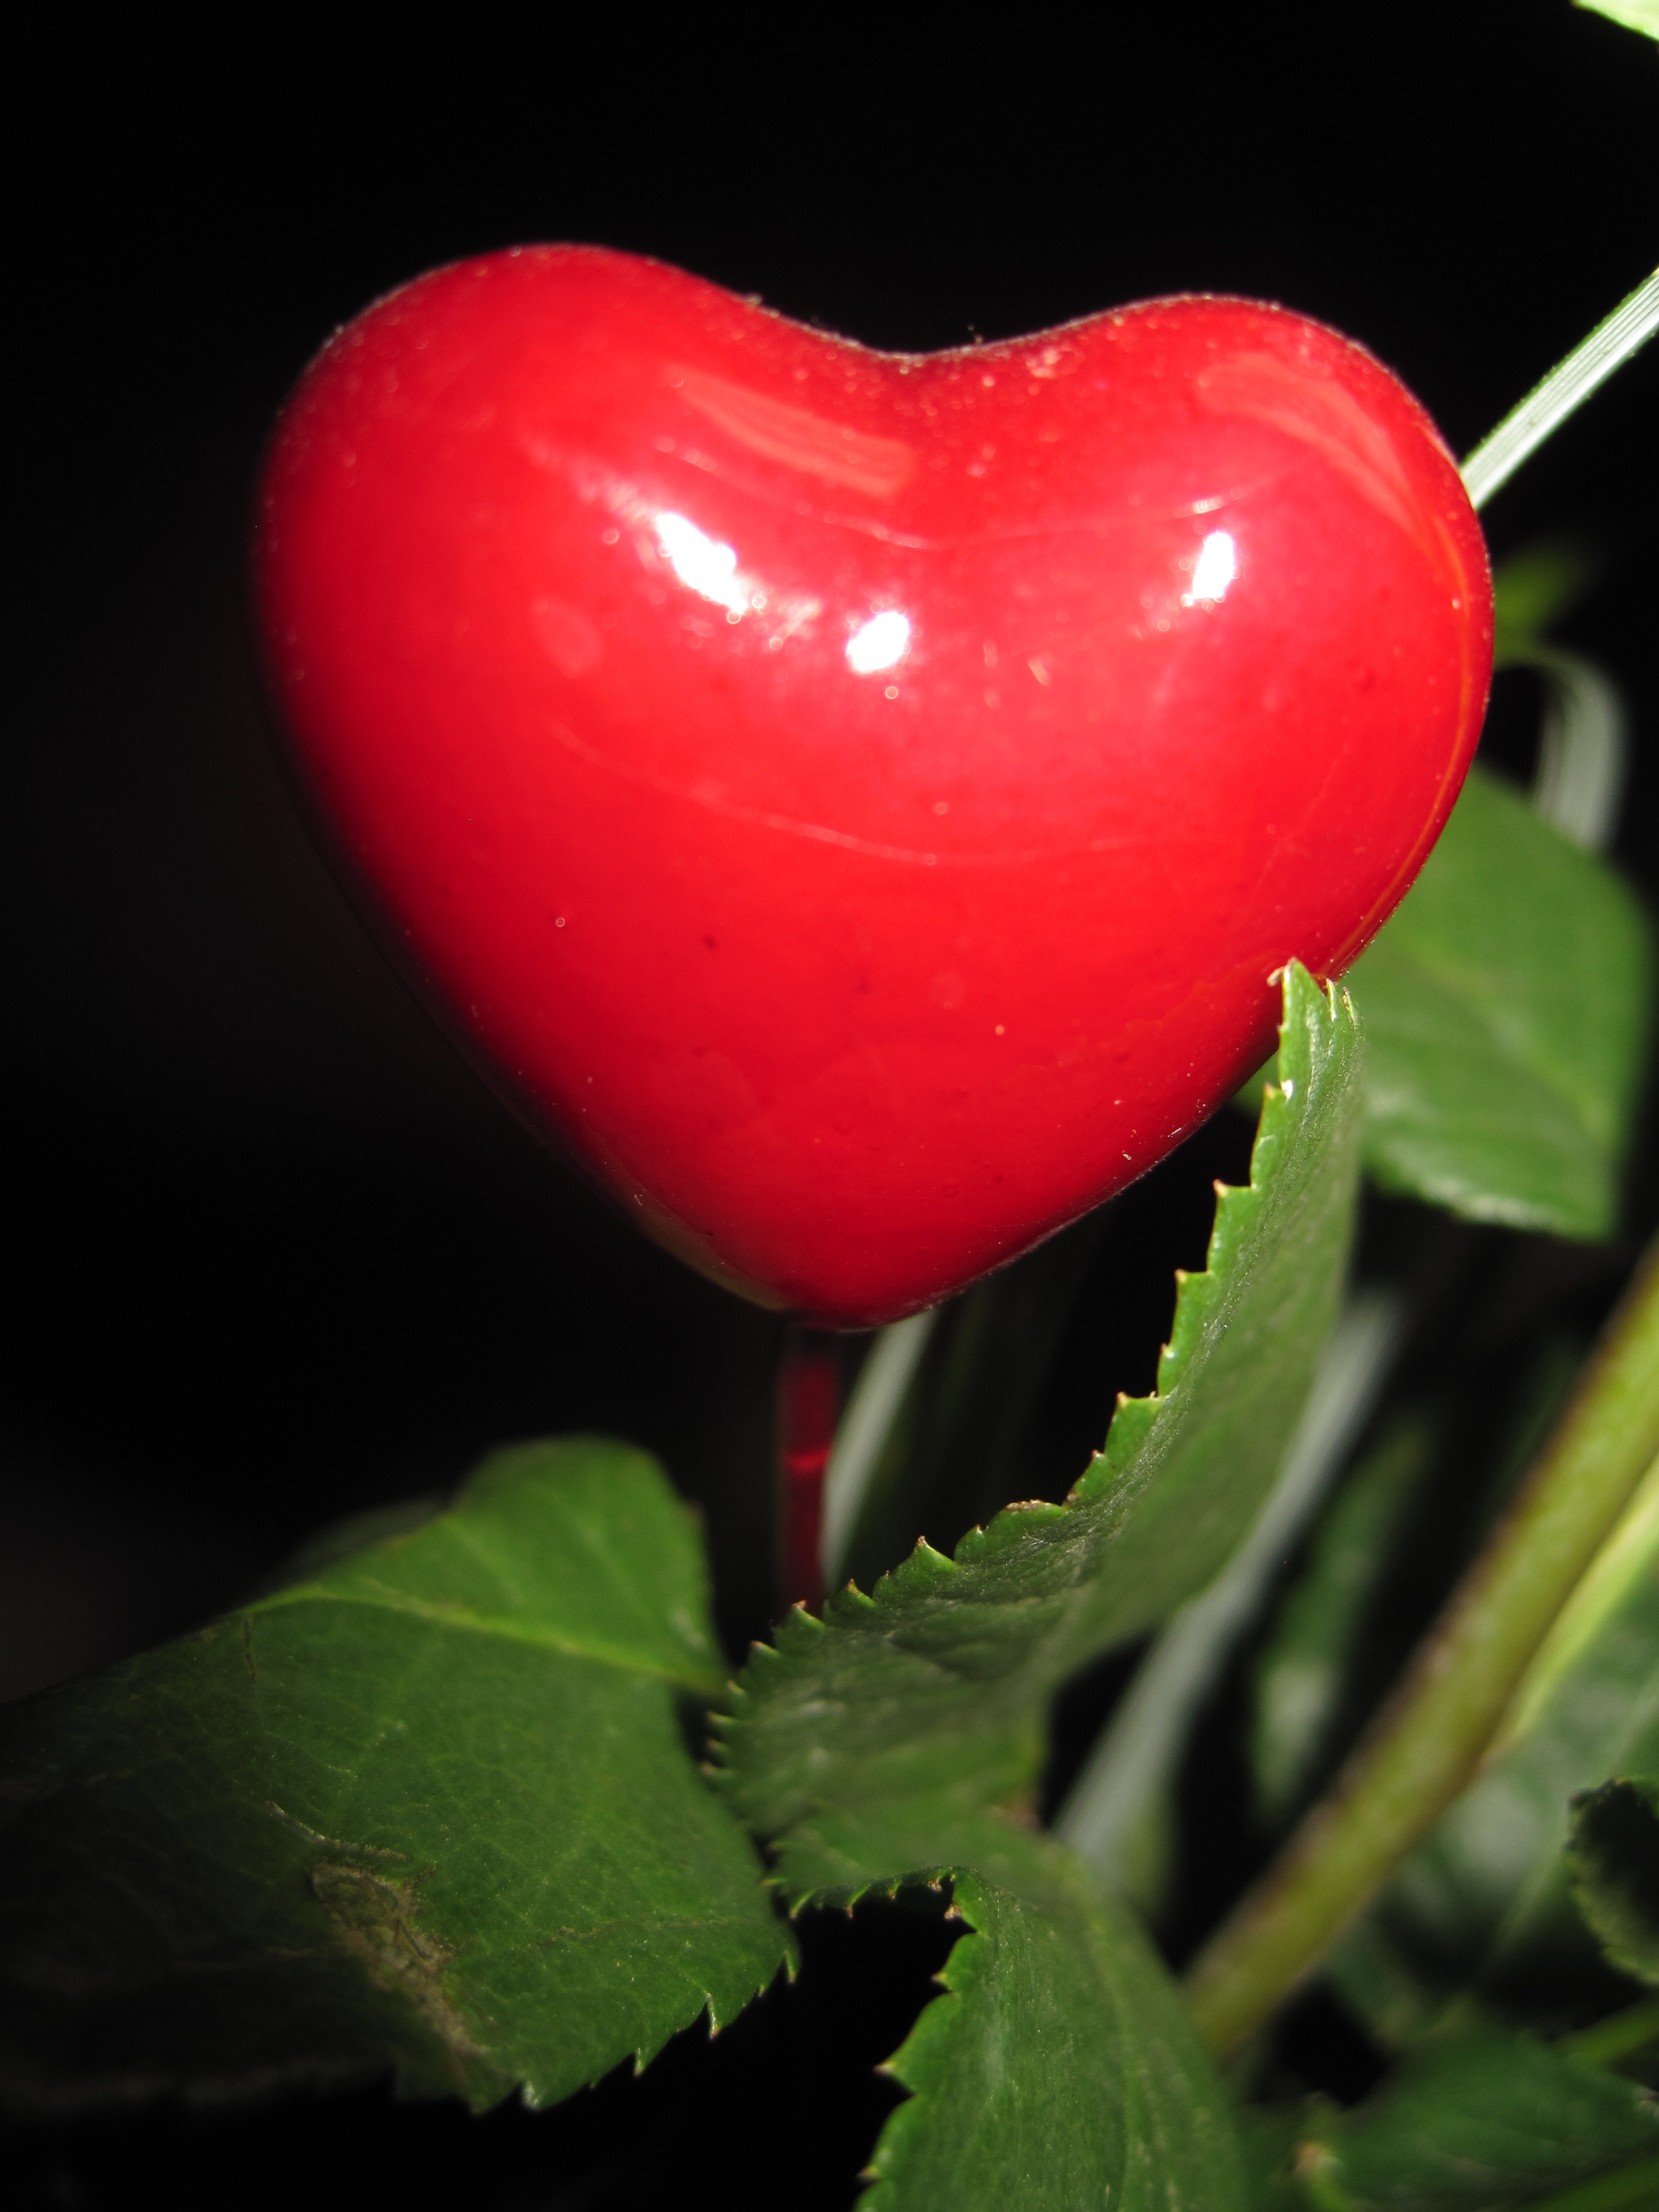
plant, flower, petal, love, food, red, symbol, produce, close up, herzchen, macro photography, valentine's day, i love you, flowering plant, rose family, dekoherz, land plant, mother day heart